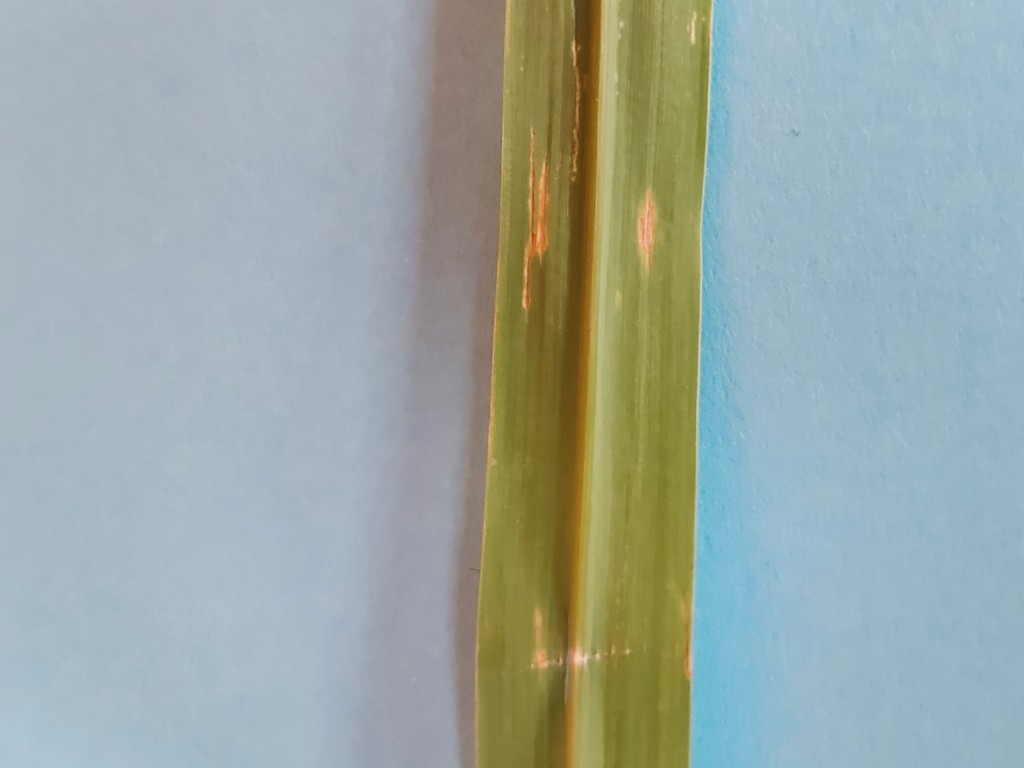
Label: Unhealthy